Princess Madeleine, Duchess of Hälsingland and Gästrikland

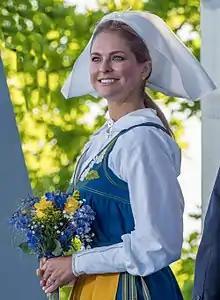
Princess Madeleine in 2017

Princess Madeleine of Sweden, Duchess of Hälsingland and Gästrikland (Madeleine Thérèse Amelie Josephine; born 10 June 1982) is the second daughter and youngest child of King Carl XVI Gustaf and Queen Silvia. Upon her birth, she was third in line of succession to the Swedish throne; currently, she is ninth. Princess Madeleine is married to British-American financier Christopher O'Neill. They have three children, Princess Leonore, Prince Nicolas and Princess Adrienne.